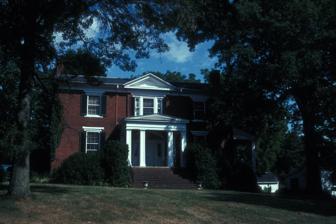
Building: Cliffside (Scottsville, Virginia)
Country: United States of America
Year built: 1835
Historic house in Virginia, United States United States historic place Cliffside U.S. National Register of Historic Places U.S. Historic district Contributing property Virginia Landmarks Register Cliffside, April 1971 Show map of Virginia Show map of the United States Location North of Scottsville on VA 6, near Scottsville, Virginia Coordinates 37°48′11″N 78°30′00″W / 37.80306°N 78.50000°W / 37.80306; -78.50000 Area 11 acres (4.5 ha) Built 1835 ( 1835 ) , c. 1850-1860 Architectural style Gothic Revival, Federal, Jeffersonian NRHP reference No. 82004536 VLR No. 002-0016 Significant dates Added to NRHP September 16, 1982 Designated VLR October 20, 1981 Cliffside is a historic home located near Scottsville , Albemarle County, Virginia . It was built in 1835, and is a two-story, brick central passage plan dwelling on a high basement in the Federal style.  A side passage rear ell was added between about 1850 and 1860.  Both sections have low-pitched gable roofs and the front facade features an original single-story, tetrastyle Greek Revival portico. Also on the property are a contributing structure, the "Ginger House", a one-story frame office/schoolhouse probably erected in the mid-19th century, and the family cemetery . The house served as General Philip Sheridan 's headquarters during the American Civil War . It was added to the National Register of Historic Places in 1982. It is located in the Scottsville Historic District . References